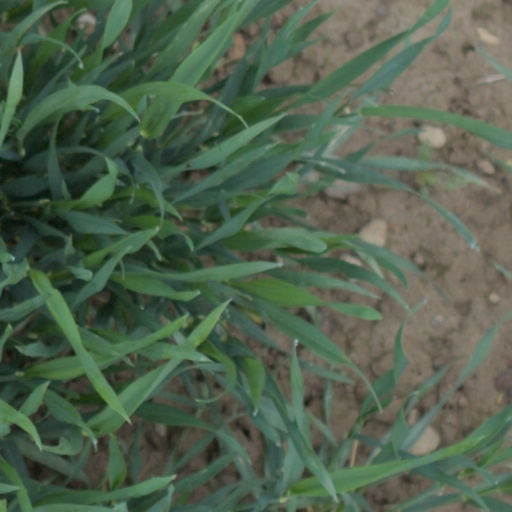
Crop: wheat